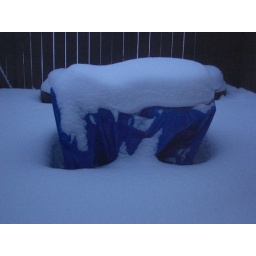
The table and chairs seem save enough under the tarp